Henryk Kadyi

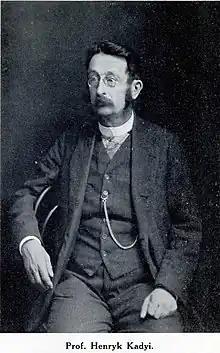
Henryk Kadyi

Henryk Karol Klemens Kadyi (23 May 1851 – 25 October 1912) was a Polish comparative anatomist and histologist from the Austro-Hungarian Empire. He made significant contributions to the study of the thyroid gland and the vascular system of the spinal cord. Kadyi was also notable for pioneering the use of heavy metal salts, such as uranyl acetate, for staining nerve and brain tissues.